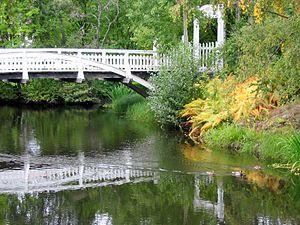
Les Hupisaaret sont des îles en aval du fleuve Oulujoki. Elles font partie du quartier de Myllytulli à Oulu en Finlande.